Cathedral of All Saints (Albany, New York)

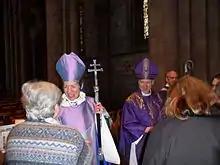
Presiding Bishop Katharine Jefferts Schori and Bishop Bill Love of Albany at the Cathedral of All Saints in 2011.

The synod of Province II took place May 7–8, 2009 in Albany, New York, near the cathedral, at the Crowne Plaza Hotel. Presiding Bishop Katharine Jefferts Schori celebrated eucharist at the Cathedral of All Saints when she visited the Episcopal Diocese of Albany in 2011.